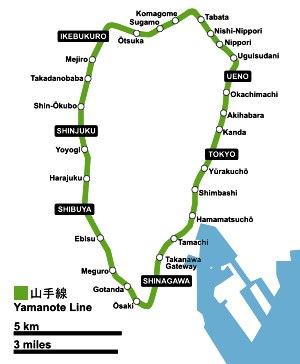
La ligne Yamanote est une ligne ferroviaire de la compagnie JR East au Japon. C'est l'une des lignes les plus chargées de Tokyo car elle dessert les principaux centres de la ville : Shinjuku, Shibuya, Marunouchi et la gare de Tokyo, Ueno, Akihabara et Ikebukuro. La ligne Yamanote a la particularité d'être circulaire et son tracé délimite officieusement le « centre » de Tokyo.